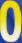
Number: 0